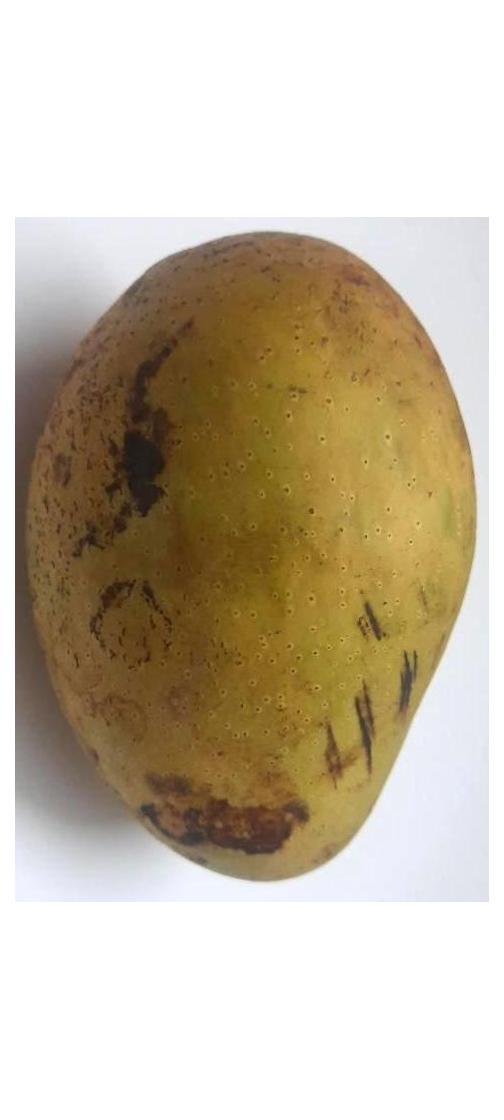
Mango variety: Ashshina Classic